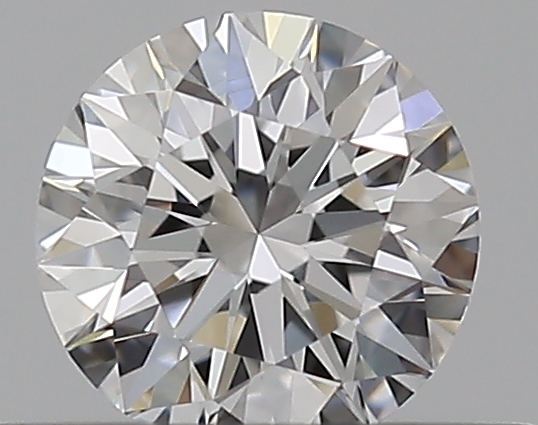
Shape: heart
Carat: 0.7
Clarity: SI2
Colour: D
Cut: EX
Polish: EX
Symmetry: EX
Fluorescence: F
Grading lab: GIA
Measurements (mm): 5.5 x 6.17 x 3.54